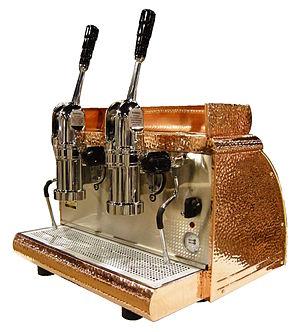
Le cappuccino est une préparation de café traditionnel de la cuisine italienne, emblème de la culture italienne dans le monde entier, à base de café expresso, mélangé et coiffé d'une mousse de lait crémeuse, sucré, et servi dans une grande tasse à café, éventuellement avec un effet artistique de latte art.
Victoria Arduino est une entreprise italienne spécialisée dans la fabrication de machines à expresso haut de gamme.